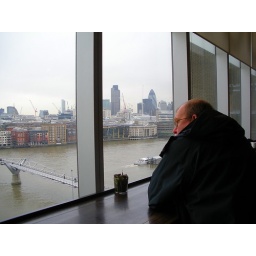
View from the 7th floor bar in the Tate Modern